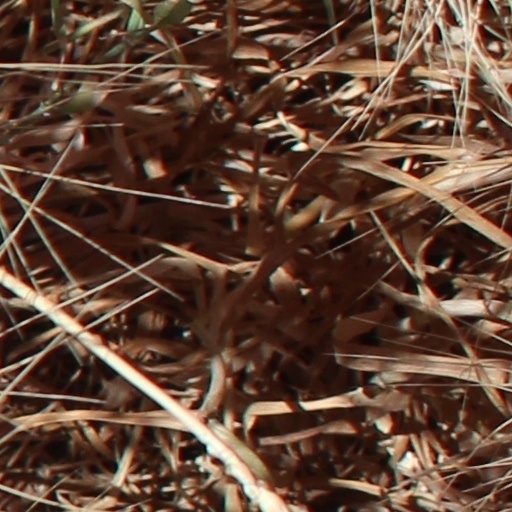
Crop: wheat